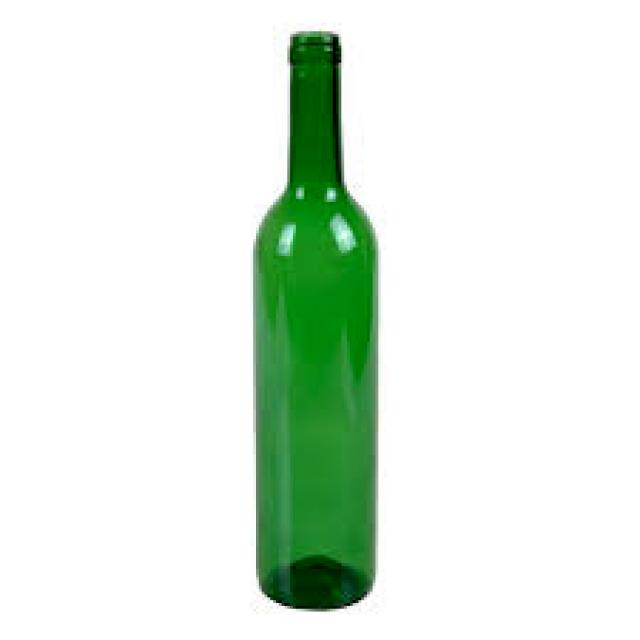
Label: Glass